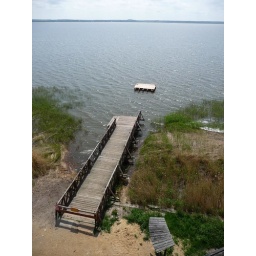
This lake is seperated from the sea by only a couple of hundred metres of sand and trees.